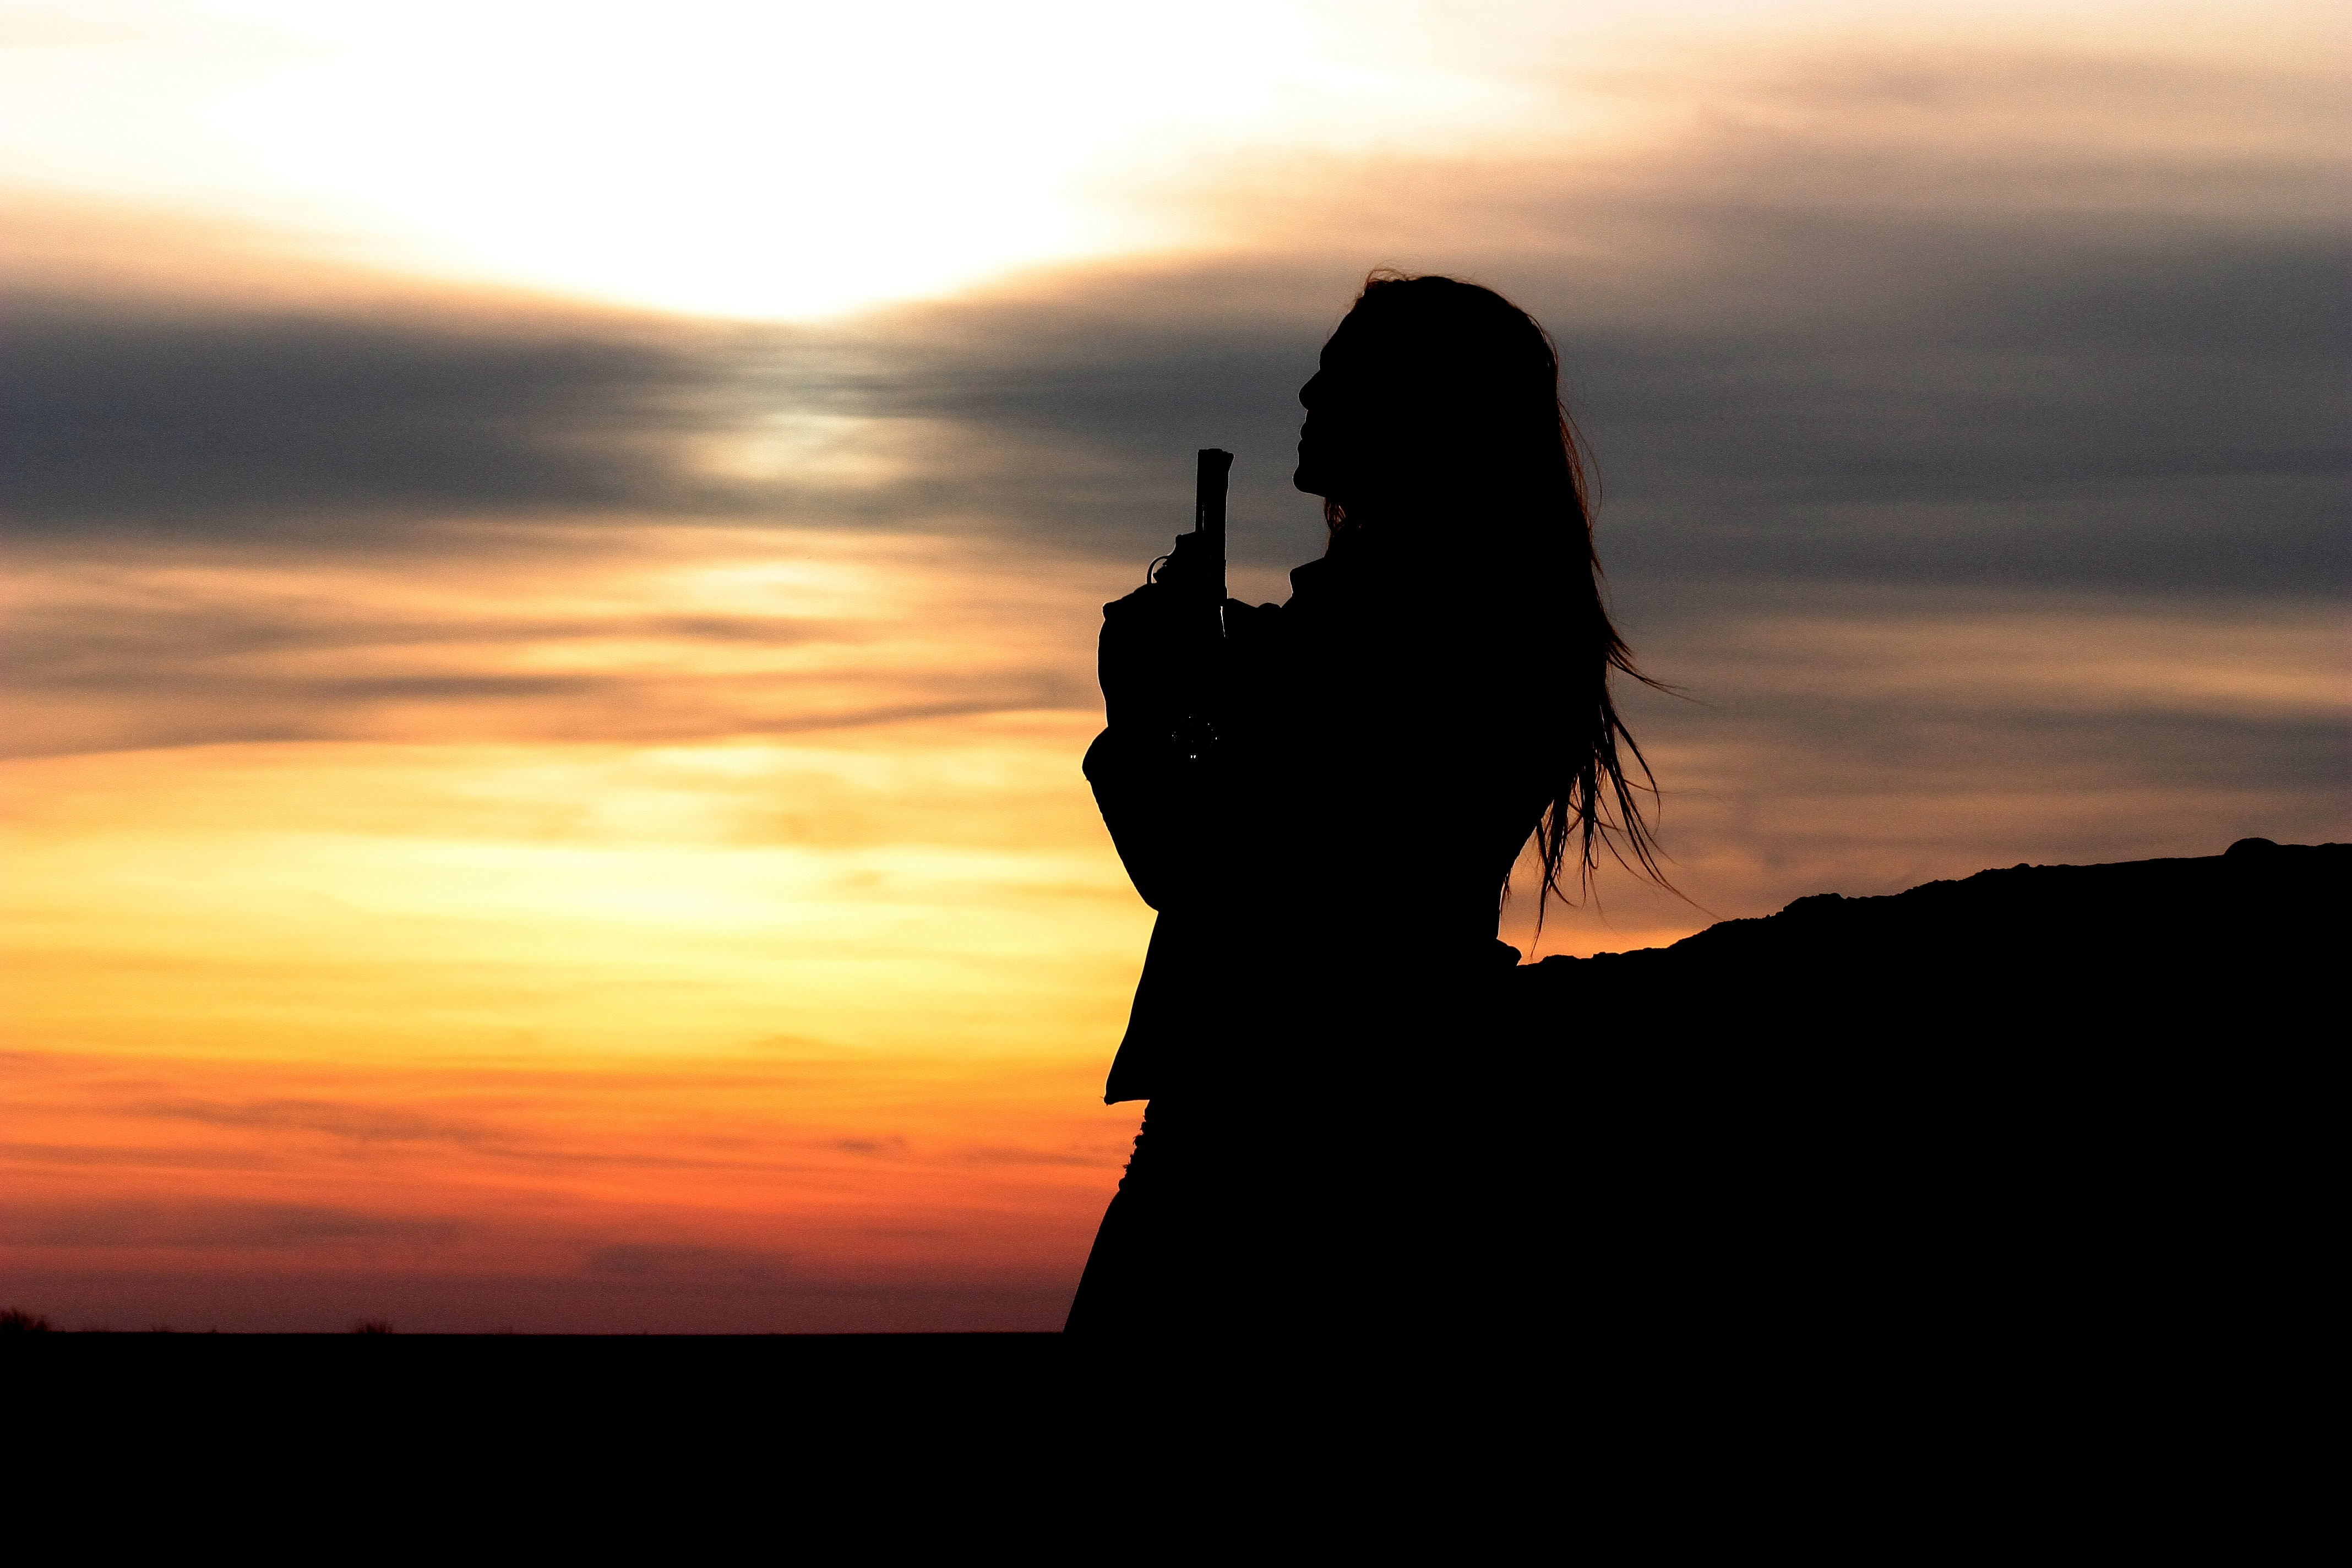
hand, sea, horizon, silhouette, cloud, sky, girl, sun, sunrise, sunset, sunlight, morning, dawn, dusk, evening, shadow, mission, in the evening, pistol, afterglow, gangster, impuscatura